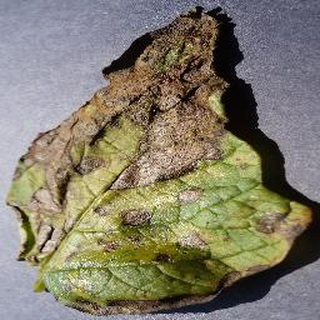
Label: potato_early_blight